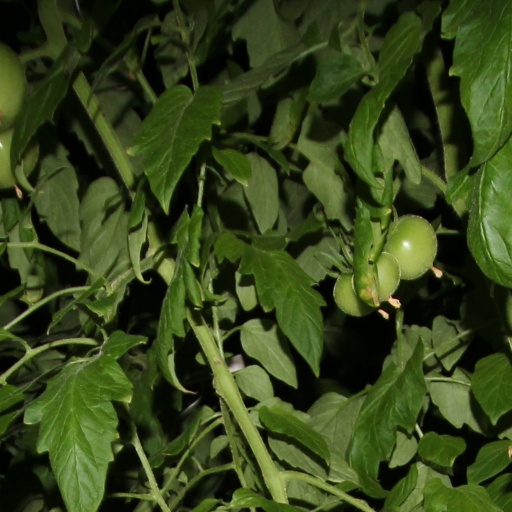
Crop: tomato